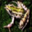
Label: frog